North Sentinel Island

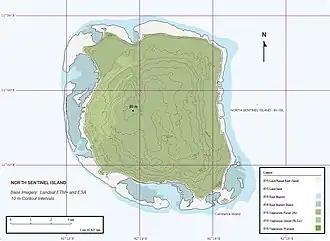
Landsat map

Indian exploratory parties under orders to establish friendly relations with the Sentinelese made brief landings on the island every few years beginning in 1967. In 1975, Leopold III of Belgium, on a tour of the Andamans, was taken by local dignitaries for an overnight cruise to the waters off North Sentinel Island.